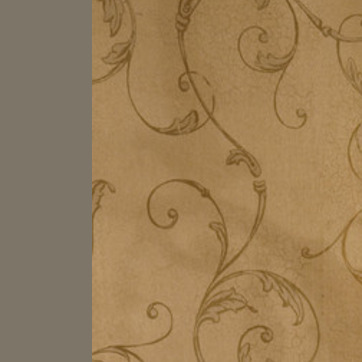
Material: wallpaper